Oakland firestorm of 1991

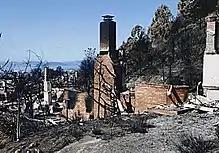
Ruins of homes destroyed by the firestorm.

Assistance from firefighting agencies as far north as the Oregon state line, as far south as Bakersfield and as far east as the Nevada state line were delayed initially. Official reports differ between when the Oakland Fire Department made requests, and when the state Department of Forestry and Fire Protection was asked to mobilize air tanker support to the fire zone. Eventually the California Department of Forestry (CDF) was asked to dispatch several air tankers, which doused the fire with tons of fire retardant throughout the day. The CDF established a base at the Naval Air Station in Alameda. Additionally, the Naval Air Station itself sent its own fire fighting equipment and material to the scene of the fire. The next morning, before full control had been gained, satellite photographs, especially infrared (heat-sensing) photographs, were provided with the help of NASA Ames Research Center's Disaster Assistance and Rescue Team (DART) to aid firefighters in plotting the extent of the fire and spotting hidden hot spots.